Koyanohata Station

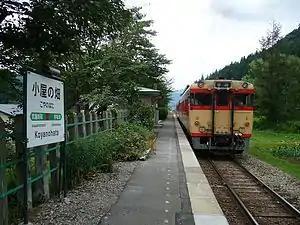
Koyanohata Station in August 2006

is a JR East railway station on the Hanawa Line in the city of Hachimantai, Iwate Prefecture, Japan.